Kilsby Jones

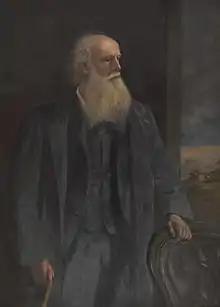
James Rhys Kilsby Jones, portrait by Ap Caledfryn

Born on 4 February 1813 at Penylan, near Llandovery, Carmarthenshire, he was the son of Rhys Jones, a small farmer and local preacher, and later independent minister at Ffald-y-brenin in the same county. He received his early education at Neuaddlwyd grammar school, at Rhydybont, Blackburn Academy, and at the Presbyterian College, Carmarthen.